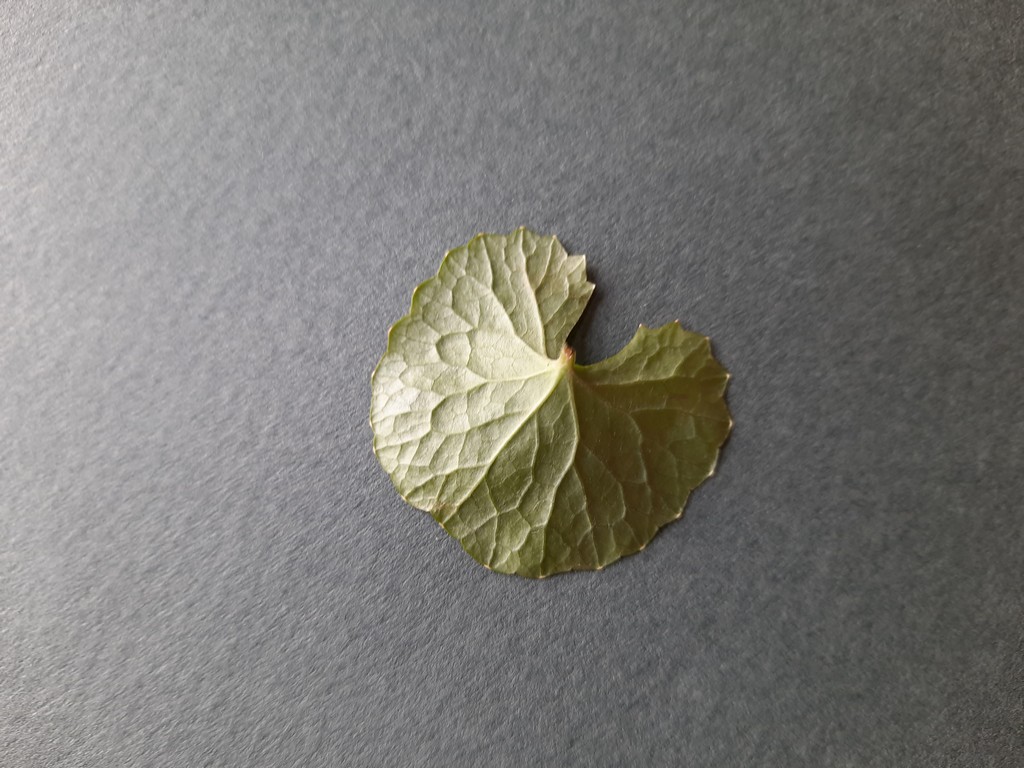
Label: Healthy